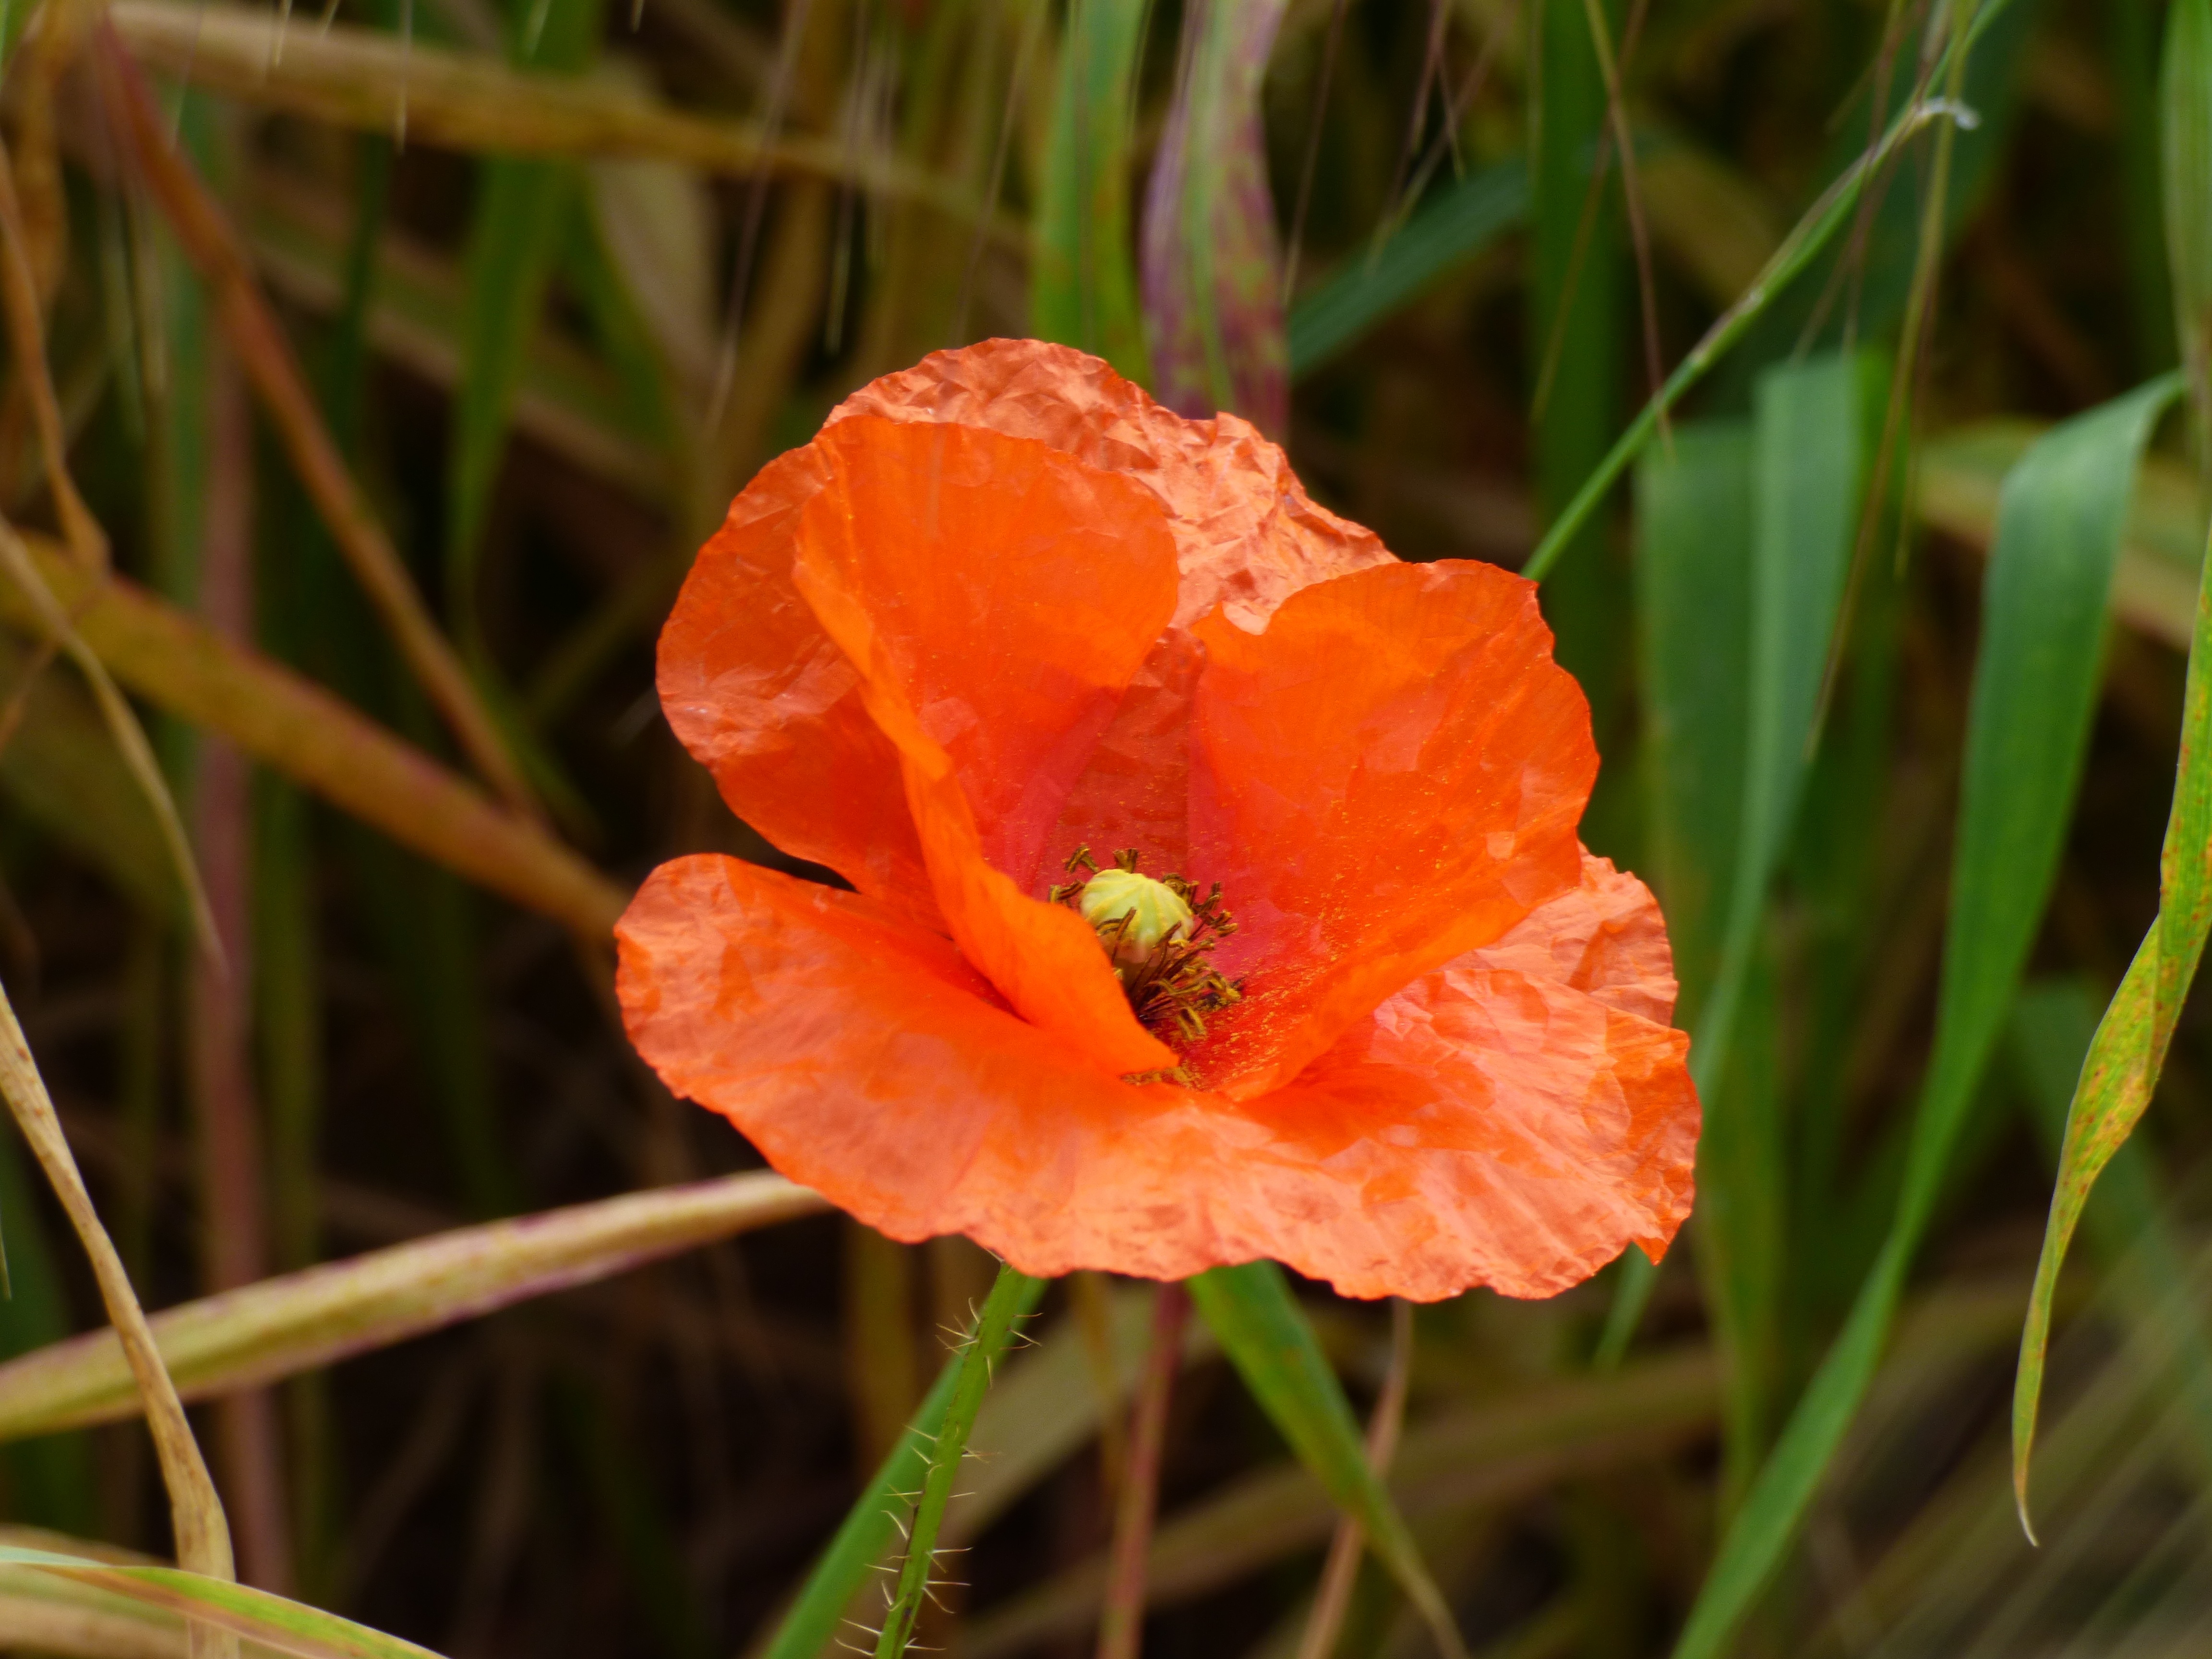
nature, plant, meadow, leaf, flower, petal, bloom, wild, spring, mediterranean, natural, island, botany, flora, wildflower, close up, outside, malta, poppy, coquelicot, daylily, macro photography, flowering plant, plant stem, land plant, poppy family